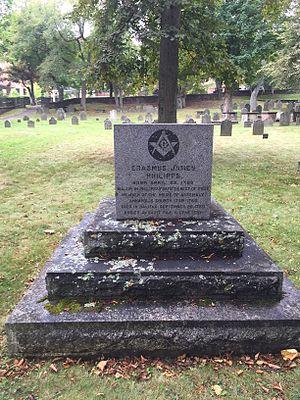
Erasmus James Philipps est le deuxième membre ayant siégé le plus longtemps au Conseil de la Nouvelle-Écosse et le neveu du gouverneur de la Nouvelle-Écosse, Richard Philipps. Il était également capitaine du 40ᵉ régiment d'infanterie. Il a été membre de la Chambre d'assemblée de la Nouvelle-Écosse de 1759 à 1760. À la retraite du lieutenant-gouverneur Paul Mascarene, le major Philipps est devenu commandant des forces à Annapolis Royal, en Nouvelle-Écosse. Il organisa la campagne Cape Sable pendant la guerre de la Conquête. Il est le plus ancien colon connu de la Nouvelle-Écosse à avoir été enterré à l'Old Burying Ground.